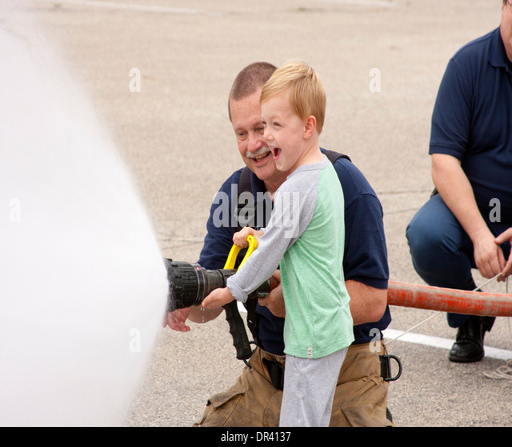
a young boy using a fire hose to spray water with a firefighter